Zedd

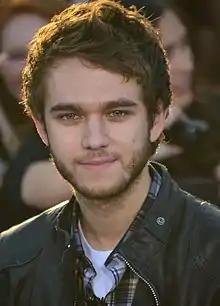
Zedd in 2014

Anton Zaslavski (born 2 September 1989), known professionally as Zedd, is a German record producer and DJ. His stage name was derived from "zed", the English pronunciation for the first letter of his surname. Raised in Kaiserslautern, Zedd rose to mainstream success with his 2012 single "Clarity" (featuring Foxes), which peaked at number eight on the "Billboard" Hot 100 and won Best Dance Recording at the 56th Grammy Awards. It served as the third single for his debut studio album of the same name (2012), of which its deluxe edition spawned the US top 20 single "Stay the Night" (featuring Hayley Williams).